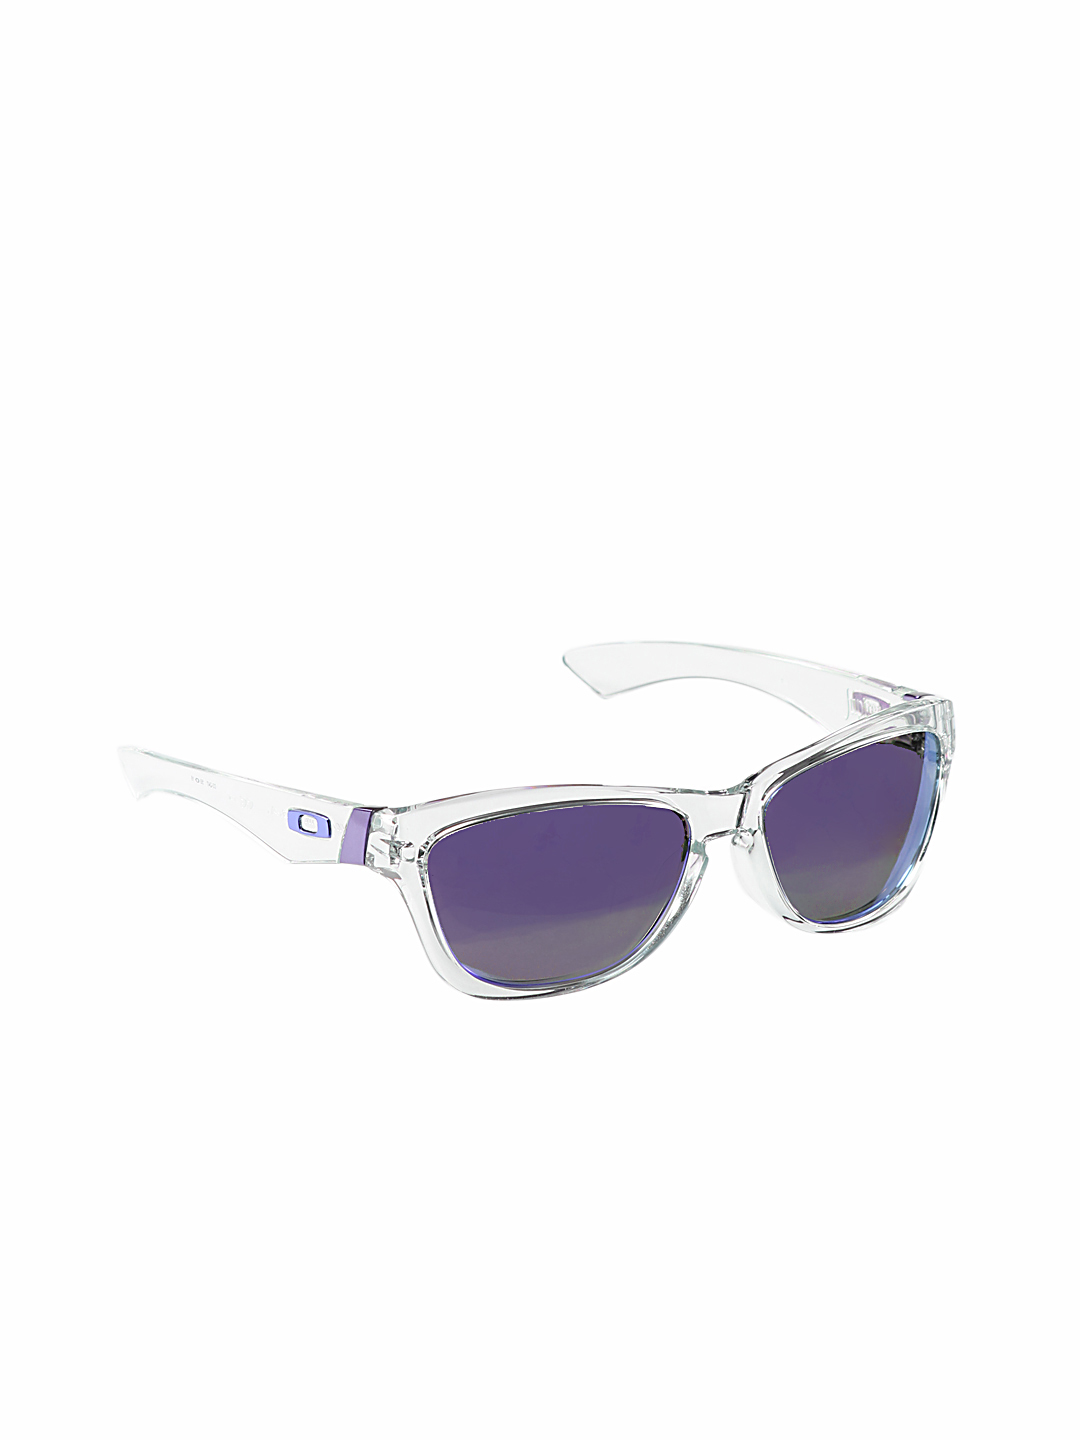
Oakley Men Jupiter Purple Sunglasses
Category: Accessories / Eyewear / Sunglasses
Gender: Men
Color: Purple
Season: Winter 2016
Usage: Casual